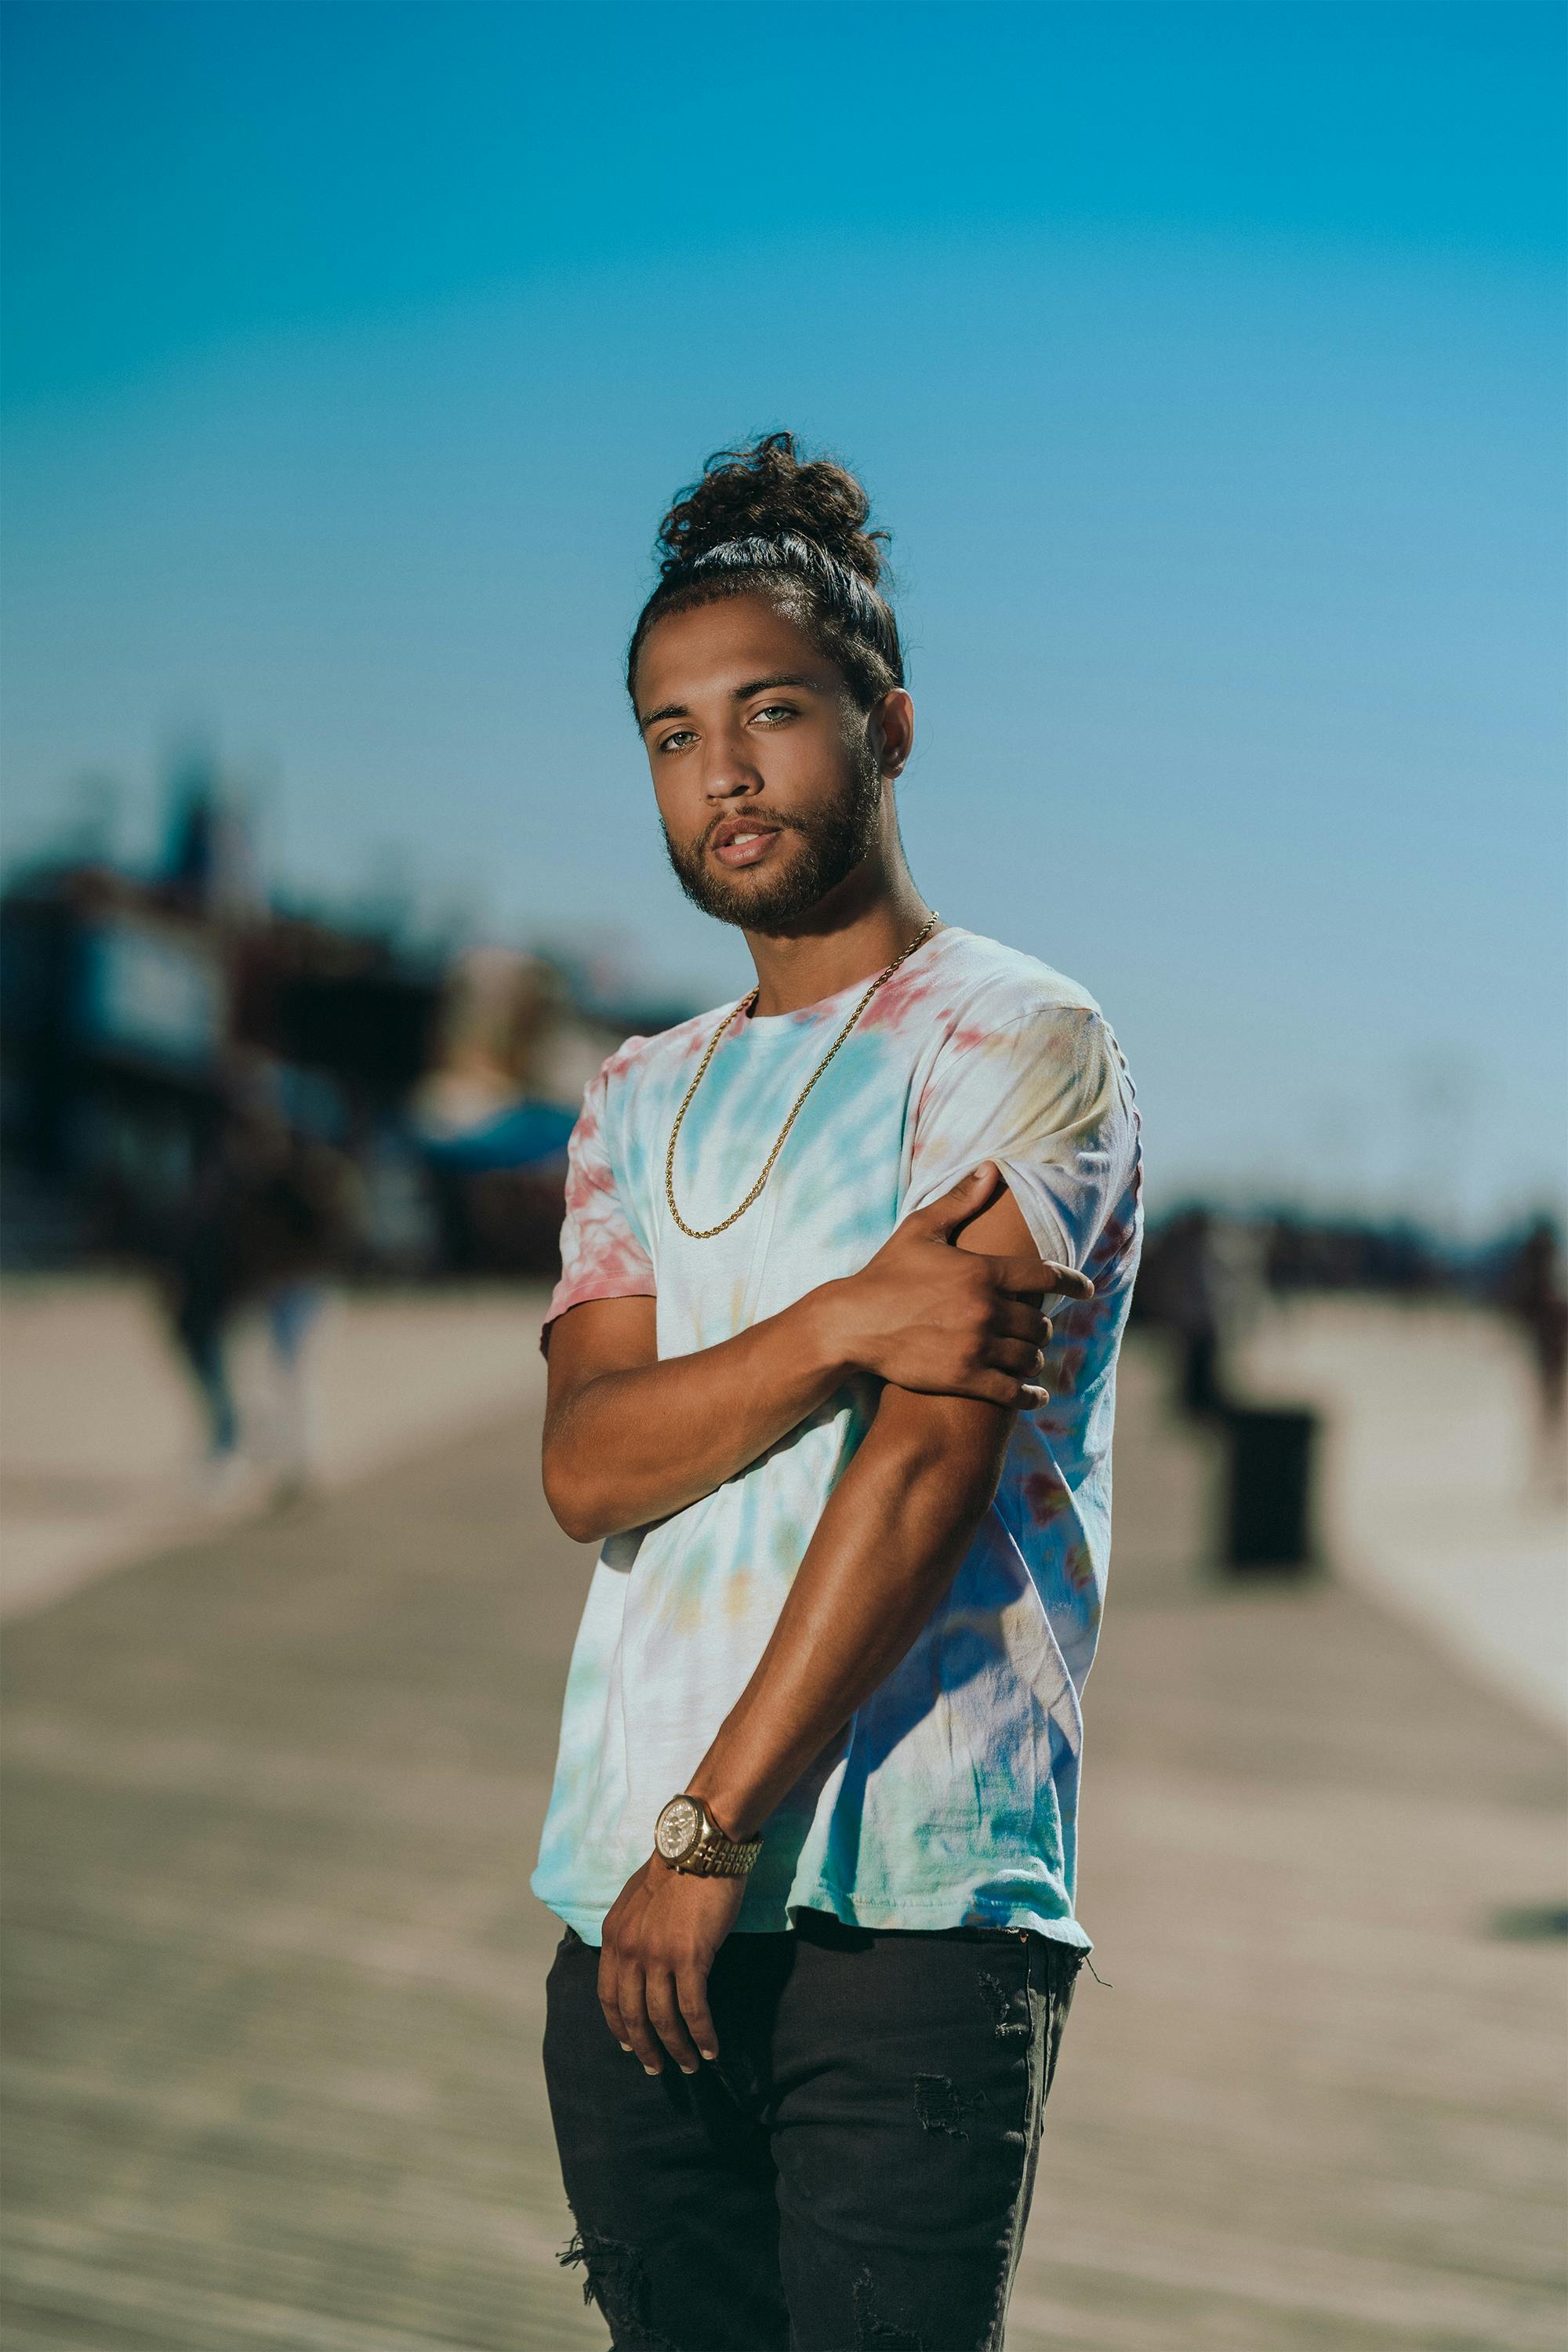
Gender: men